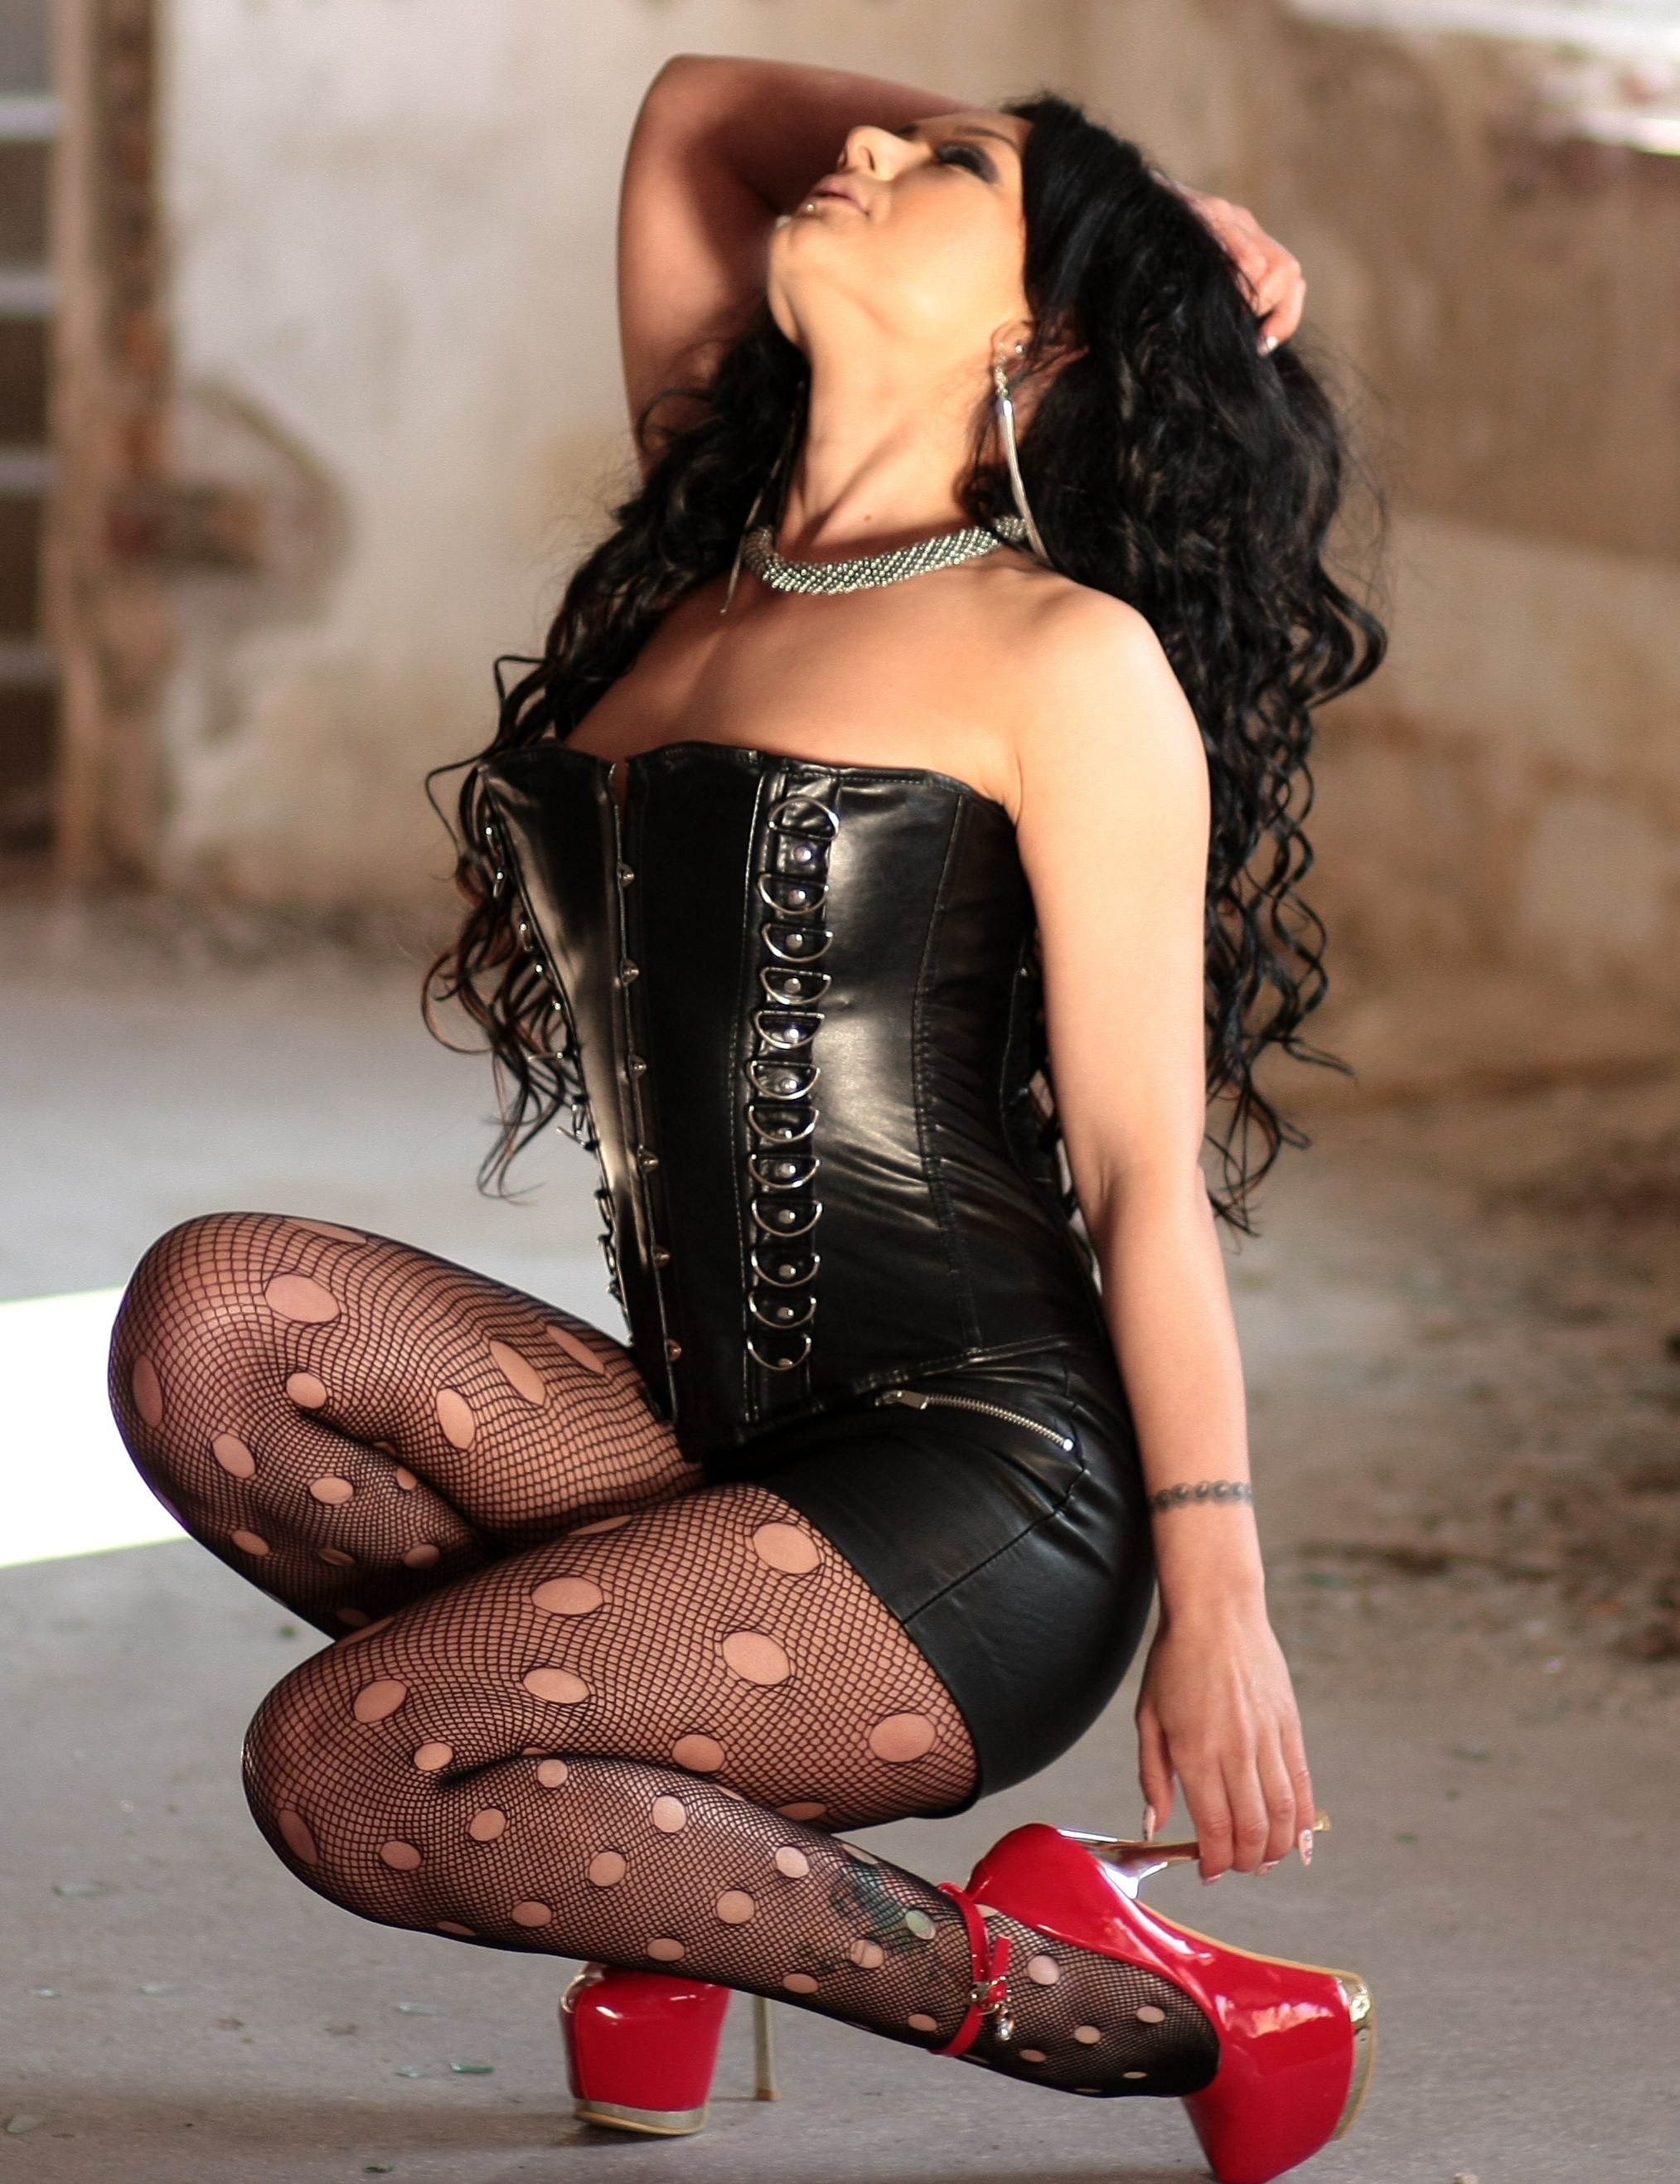
girl, leg, fashion, clothing, black, lady, material, muscle, human body, lingerie, textile, thigh, sexy, stocking, sensuality, abdomen, photo shoot, black widow, undergarment, supermodel, fetish model, latex clothing